Extraterrestrial sky

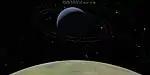
Neptune in the sky of Triton (simulated view)

The north pole of Neptune points to a spot midway between Gamma and Delta Cygni. Its south pole star is Gamma Velorum.